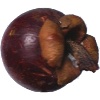
Label: Mangostan 1